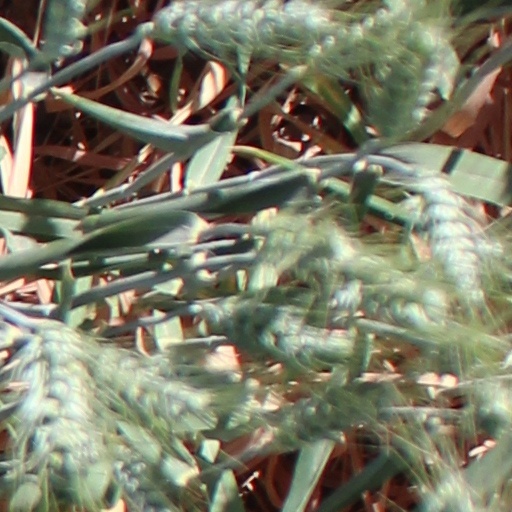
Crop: wheat